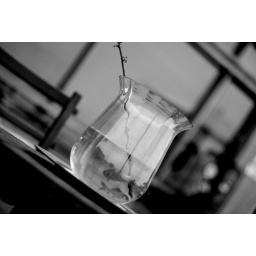
fish in the bowl